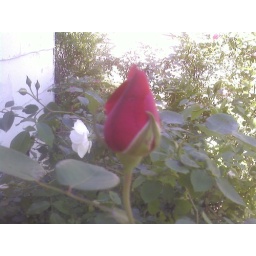
One of the first red roses in my flowerbed.